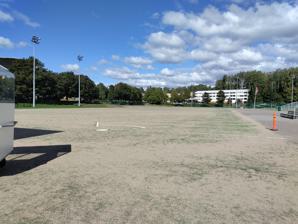
Building: Roihuvuori Field
Country: Finland
Year built: 2021
Pesäpallo stadium in Helsinki, Finland Roihuvuori Field Roihuvuori Field at 2021. Roihuvuori Field Location within Uusimaa Show map of Uusimaa Roihuvuori Field Roihuvuori Field (Finland) Show map of Finland Roihuvuori Field Roihuvuori Field (Europe) Show map of Europe Address Satumaanpolku 4 00820 Helsinki Location Helsinki , Finland Coordinates 60°11′43″N 25°03′20″E / 60.195336°N 25.055656°E / 60.195336; 25.055656 Public transit Porolahden koulu / Satumaanpolku, HSL lines 80, 82, 83 Owner City of Helsinki Capacity 450 Opened 2021 ( 2021 ) Tenants Roihuttaret Roihuvuori Field ( Finnish : Roihuvuoren pesäpallokenttä , Swedish : Kasbergets idrottspark ) is a pesäpallo stadium located in Helsinki , Finland . Since its opening it has been the home field of the Roihuttaret , a women's Superpesis team. The Roihuvuori field was renovated in 2021. The baseball stadium has received much praise for its functionality. References